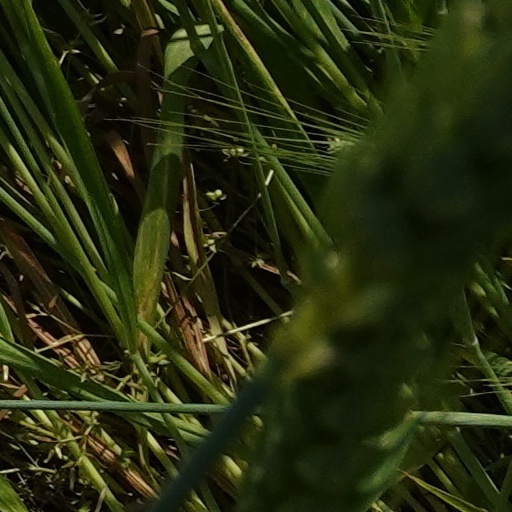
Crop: wheat